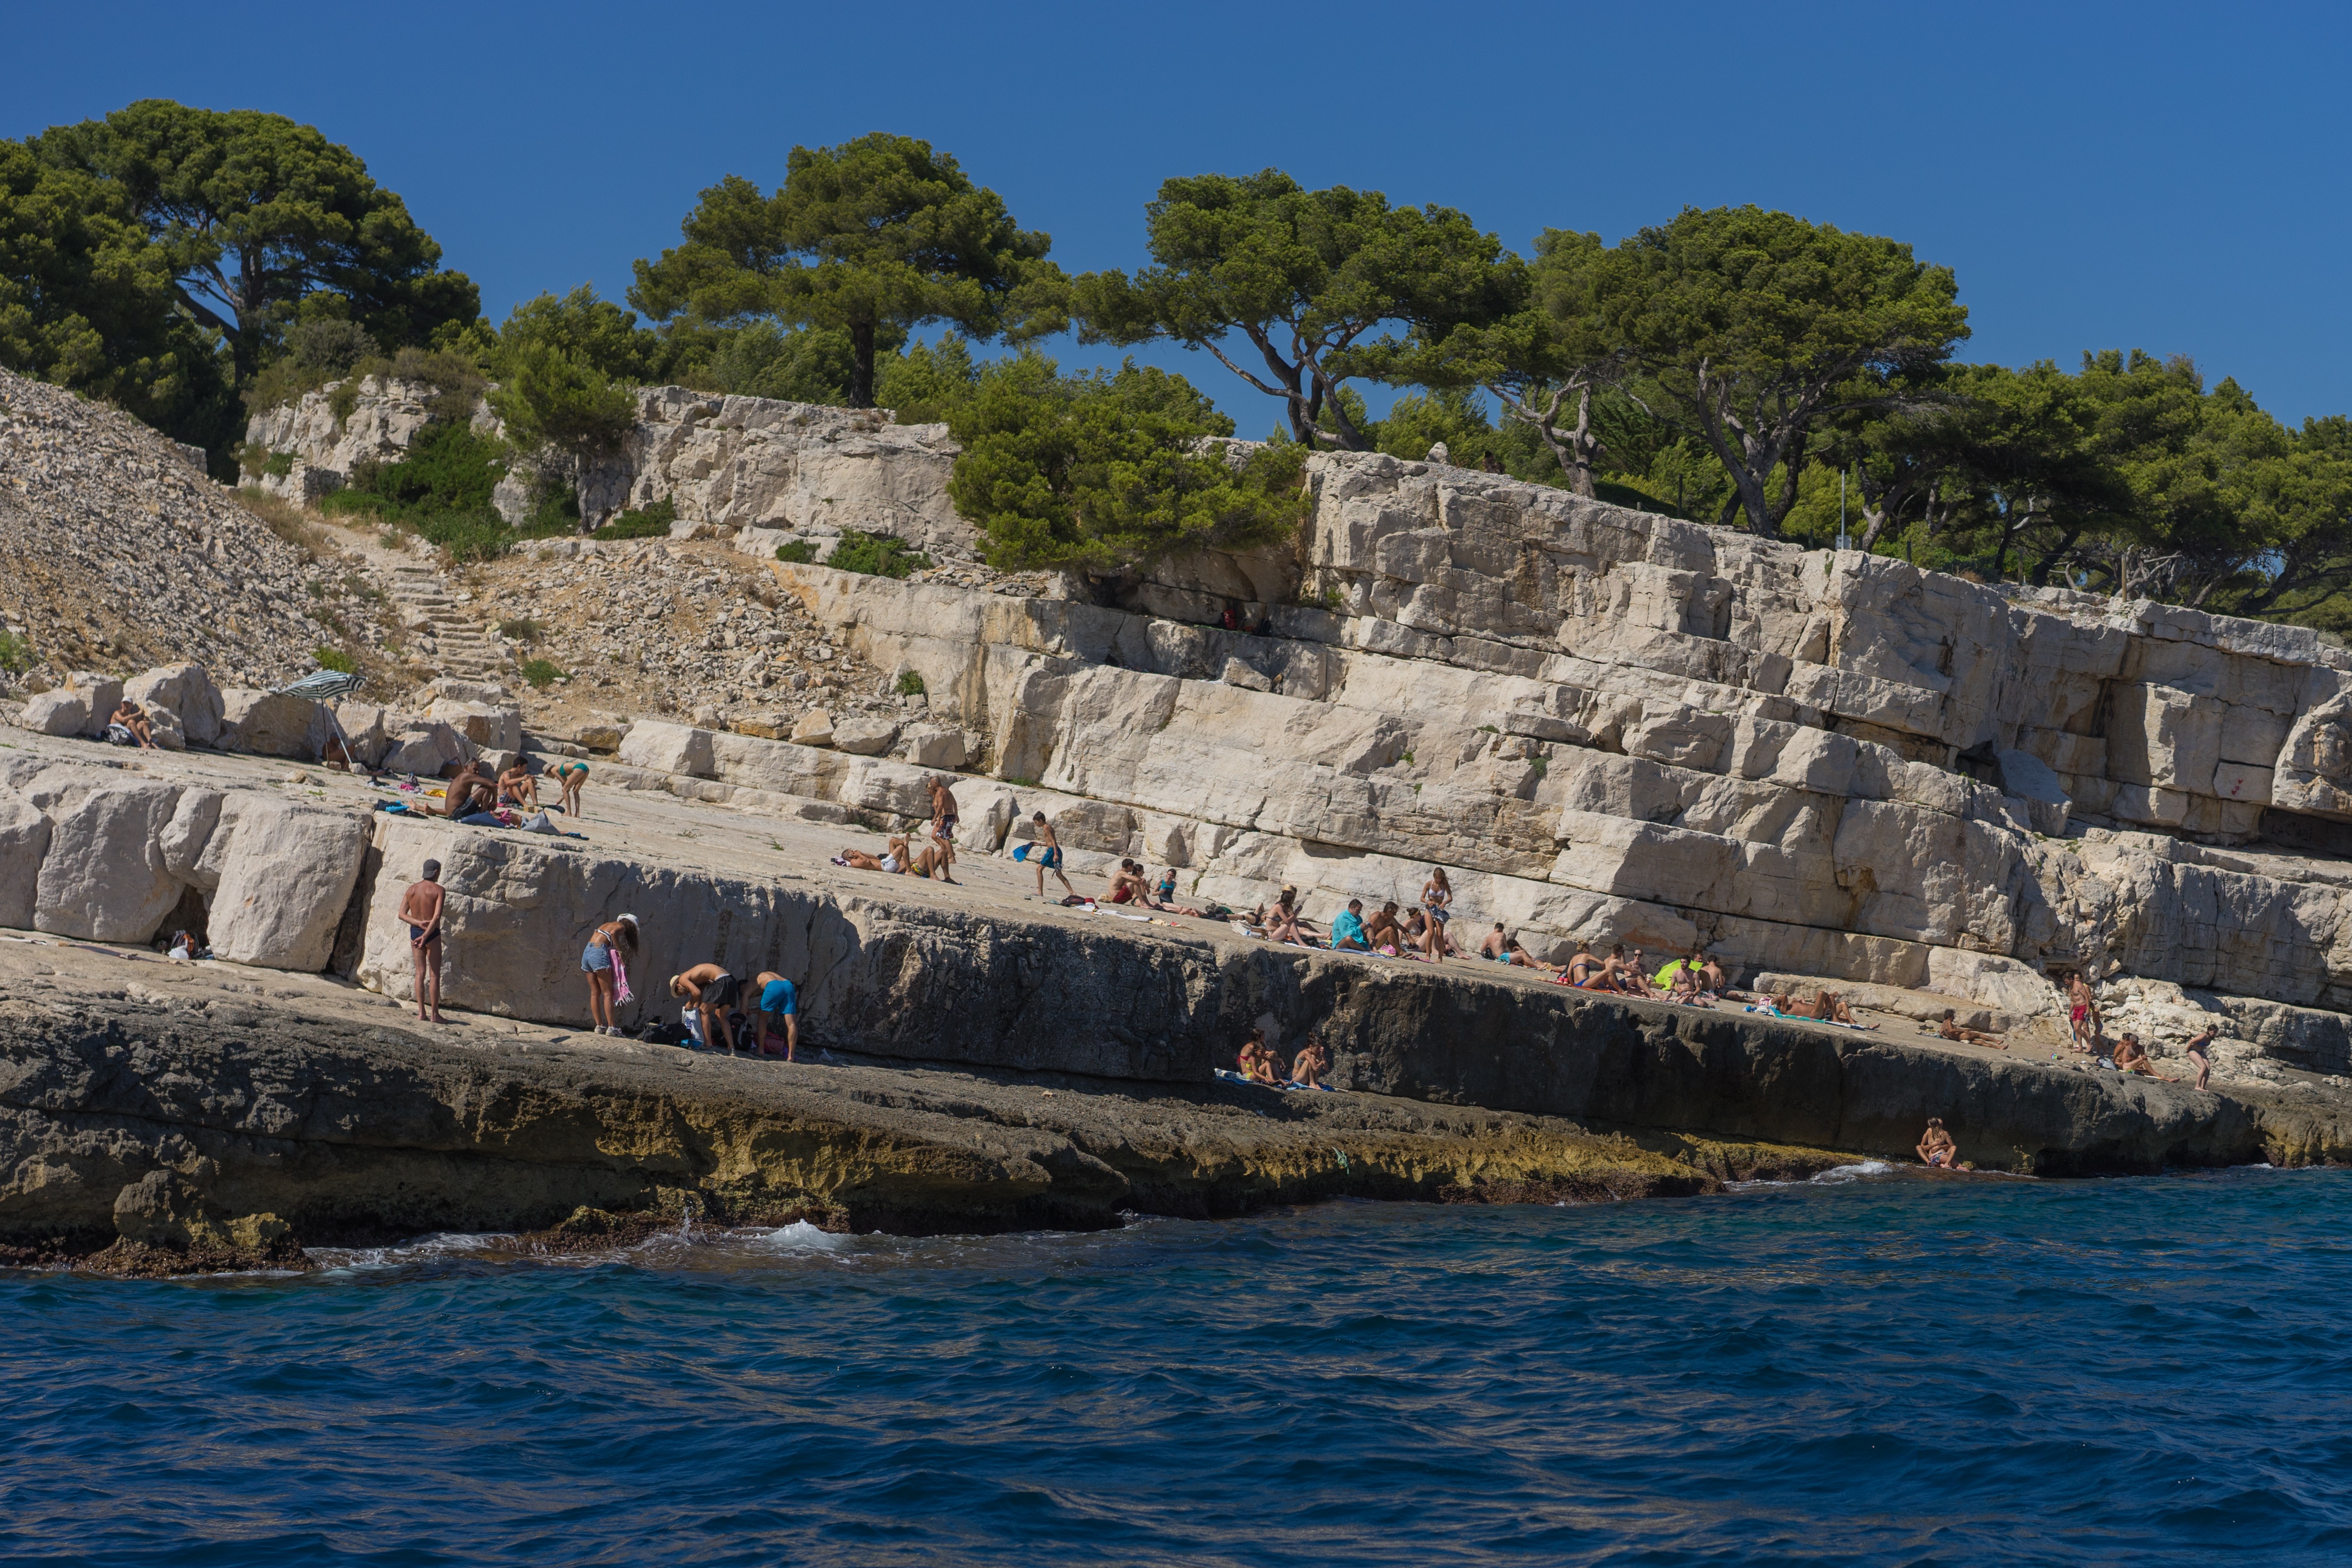
sea, coast, vacation, cliff, cove, vehicle, bay, terrain, waterway, cape